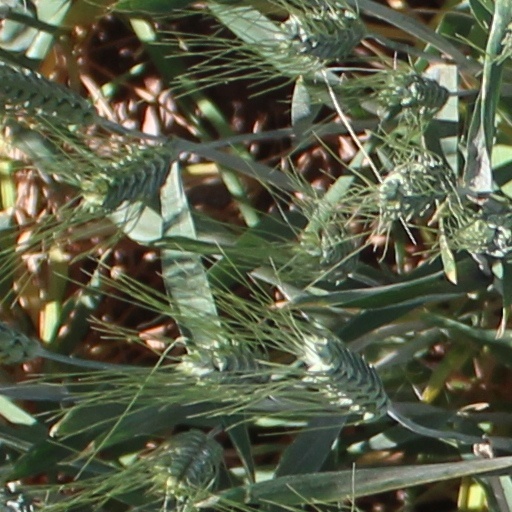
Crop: wheat